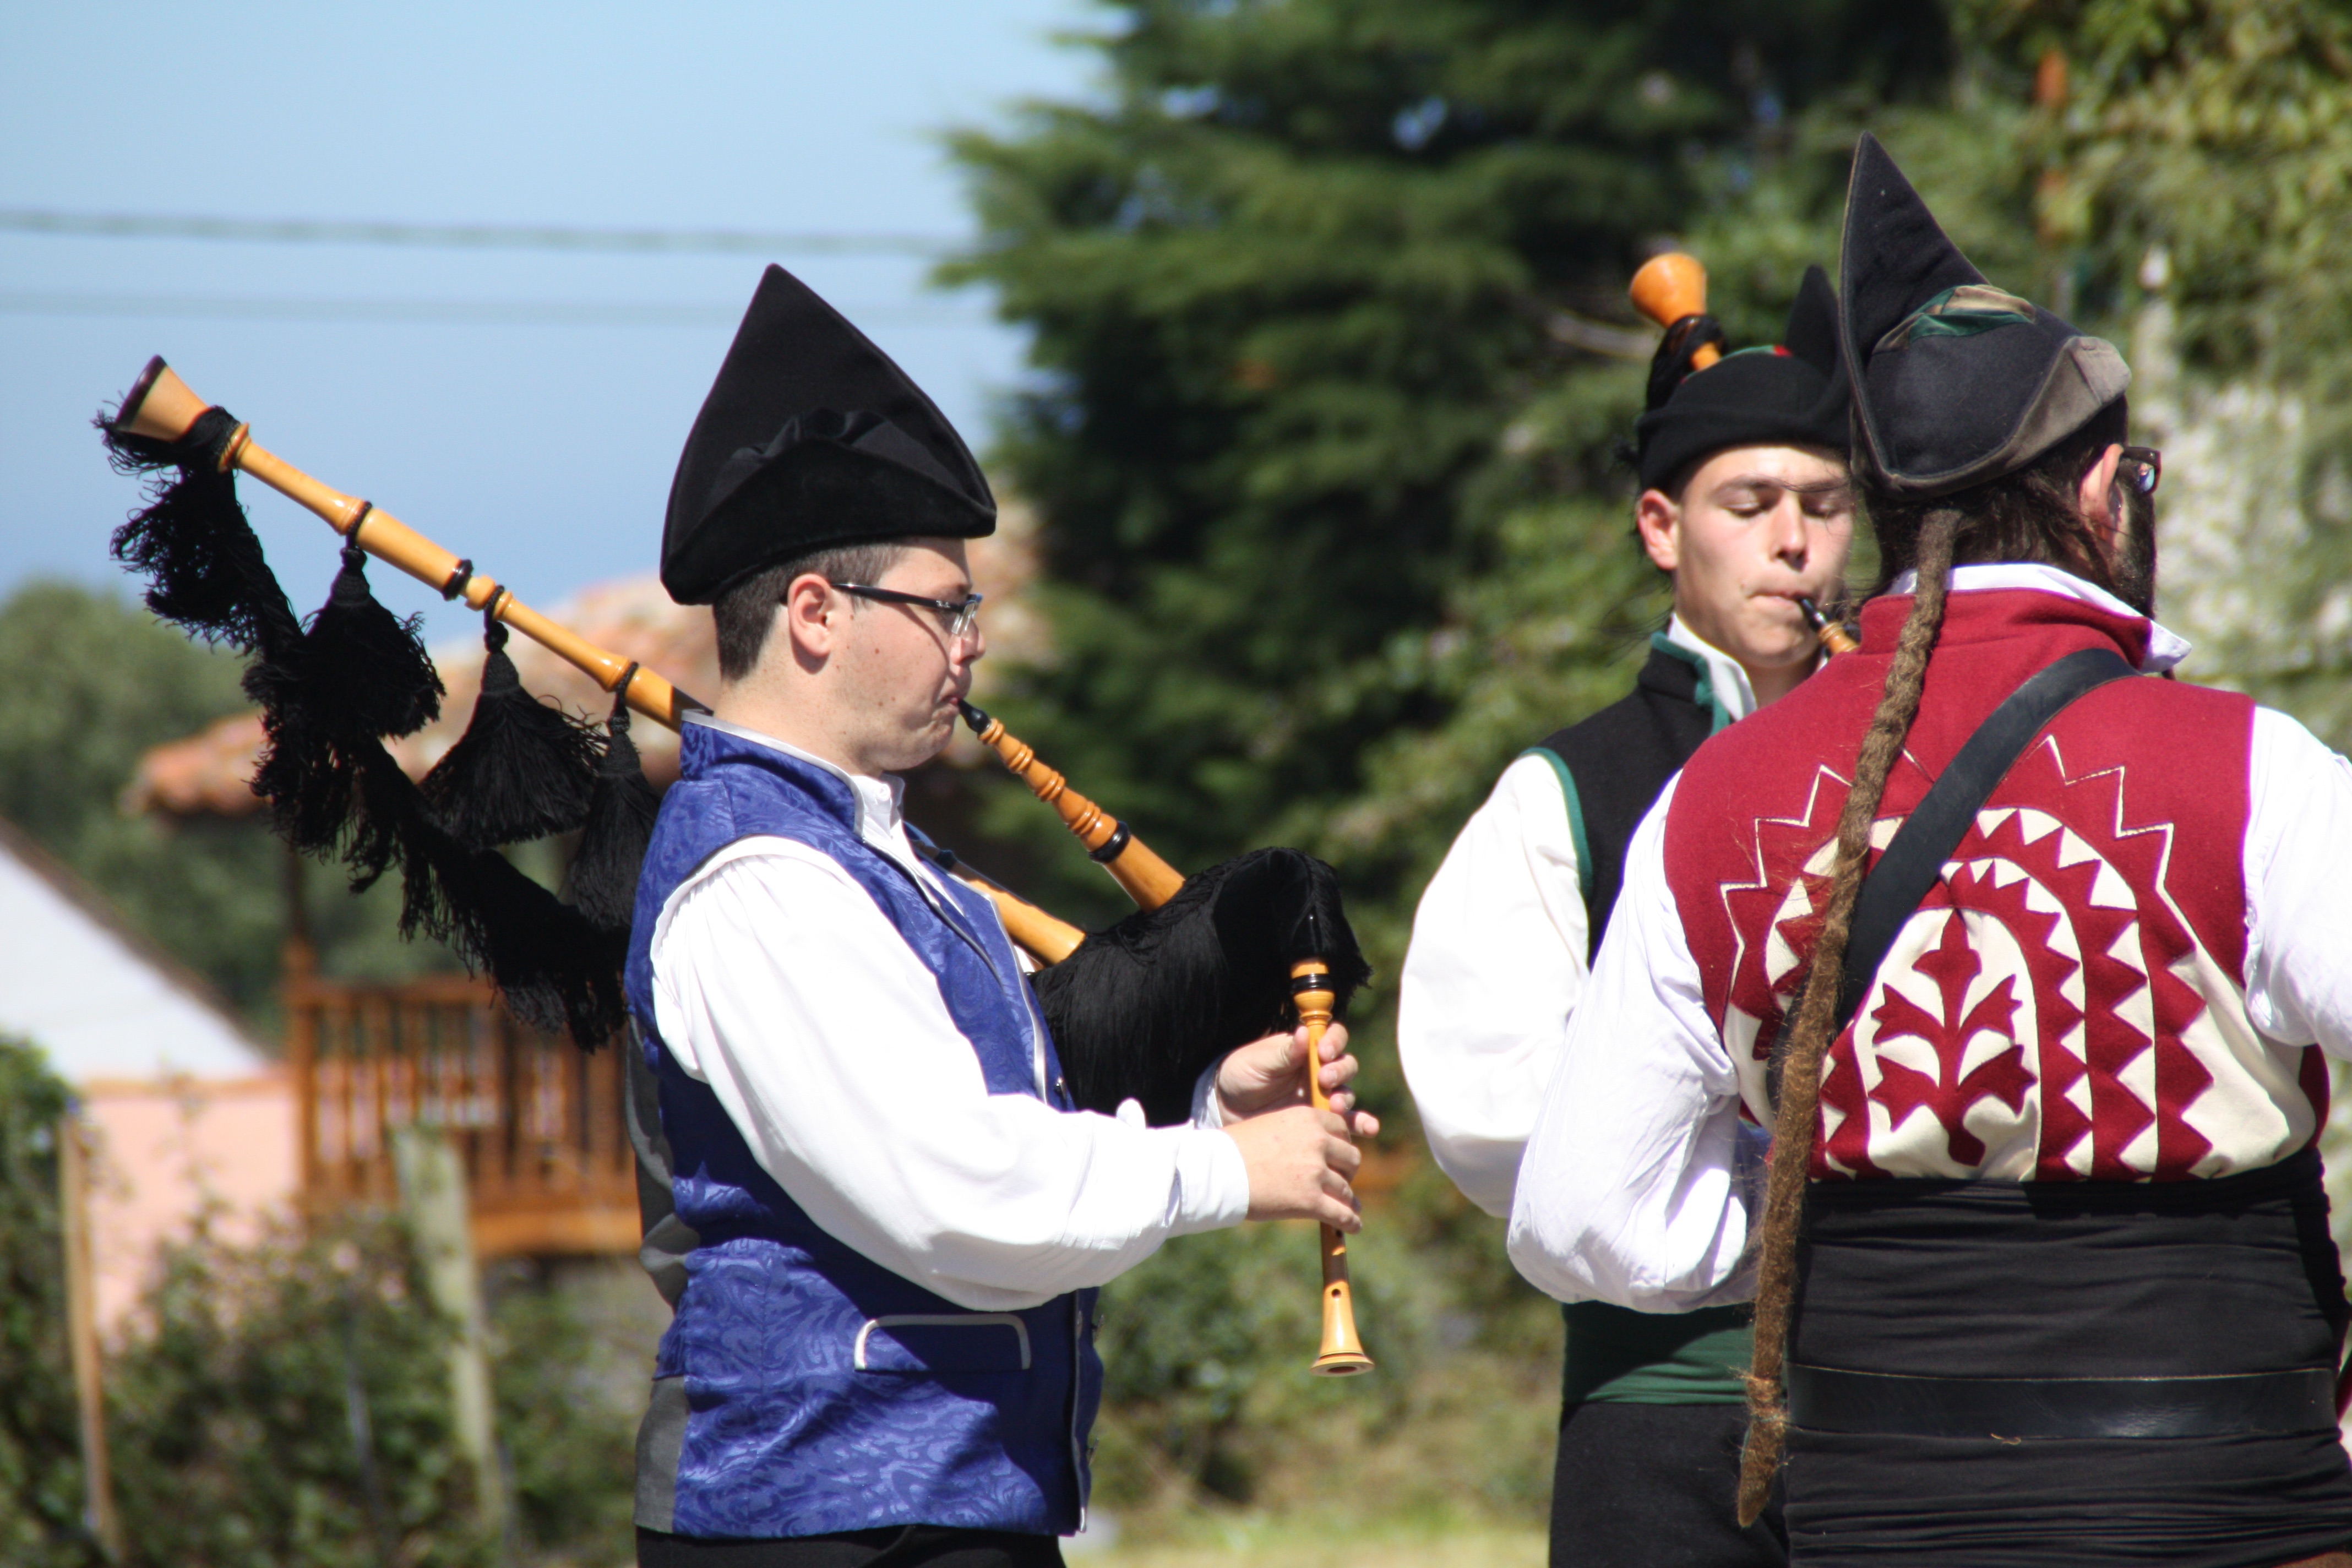
people, festival, tradition